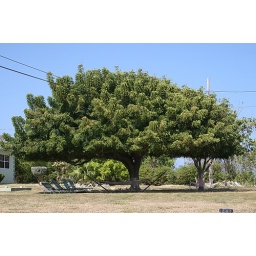
This tree was gorgeous....until I saw the &amp;quot;unhappy&amp;quot; dogs under it!@#^$%@